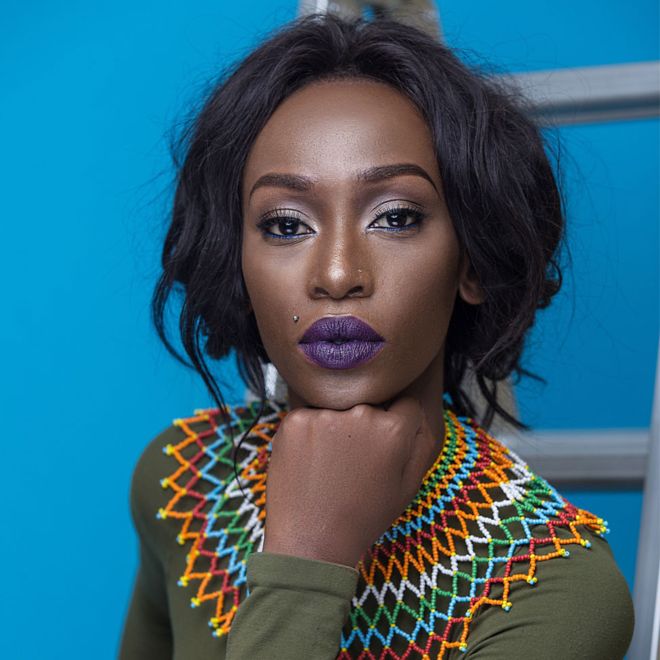
Gender: women